Vasuki (wife of Valluvar)

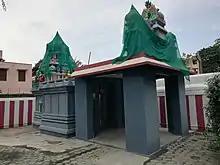
The sanctum of Vasuki at the Mylapore Valluvar Temple

Very little is known about the life of Vasuki other than her being the wife of Valluvar. According to Maraimalai Adigal, Vasuki was also known as Nagi. She was one of the daughters of Margaseyan (or Margasahayan), a farmer who lived near Kaviripakkam, and his wife Ambujam. It is said that when Margasahayan's crops contracted disease, Valluvar helped with curing them. As a token of gratitude, Margasahayan offered Valluvar his daughter in marriage. Legend has it that Valluvar asked Vasuki to cook a handful of sand in order to test her before taking her in marriage, and Vasuki miraculously turned it to boiled rice and served him a scrumptious meal. She is widely known as a chaste and pious woman and an ideal Tamil housewife. The couple, however, had no children. Traditional, as well as legendary, accounts about her abound, which have been the subject of historical analysis for centuries. Some details about Vasuki, however, are of doubtful historicity.